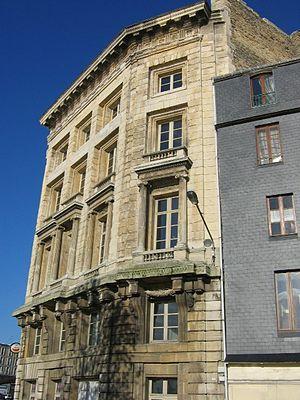
L'histoire de la Normandie retrace le passé de la Normandie, région historique française, depuis le duché de Normandie à la création d'une région administrative homonyme en 2016.
Aujourd'hui l'histoire contemporaine de la ville du Havre est connue, notamment grâce au classement au patrimoine mondial de l'UNESCO du centre-ville, reconstruit après avoir été réduit en un tas de gravas la nuit du 5 septembre 1944.